Korean Minjok Leadership Academy

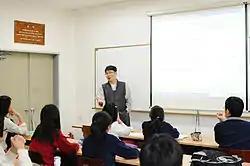
Typical class at KMLA

Every morning, students participate in morning exercise from 6:30 to 7:00. 10th graders either participate in Kumdo and Taekwondo, and all KMLA students, by the end of their first year, is officially registered in the Korean Kumdo Association or the Korean Taekwondo Association as an athlete. 11th graders are given a more diverse set of choices, including volleyball, softball, and jogging.